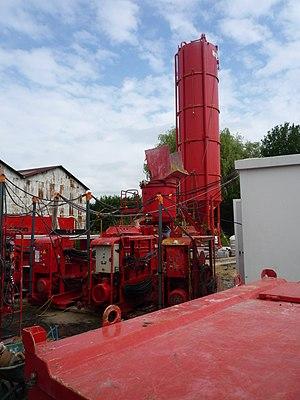
Chantier de comblement d'une carrière souterraine à Anzin, Nord, Nord-Pas-de-Calais, France.
Anzin est une commune française de la banlieue de Valenciennes, située dans le département du Nord en région Hauts-de-France.